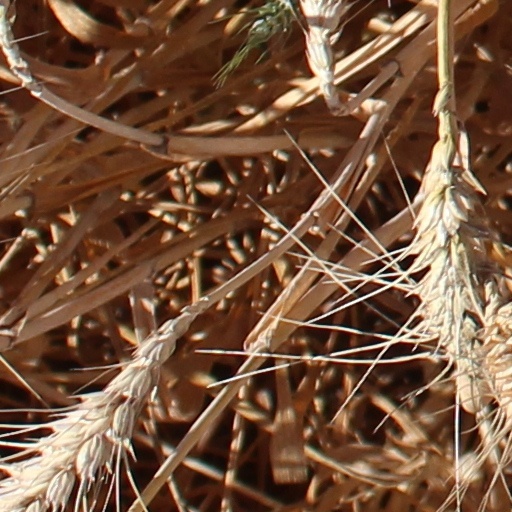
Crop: wheat